Zonosaurus

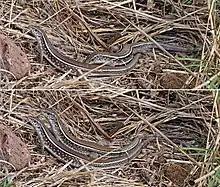
"Z. ornatus" mating ritual

Zonosaurus is a genus of lizards in the family Gerrhosauridae.